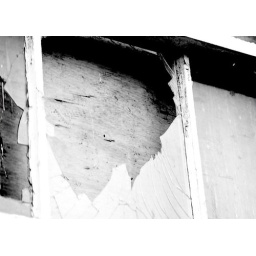
Smashed window by beer bottle